Sky position (RA, Dec in degrees): 151.479, 29.139
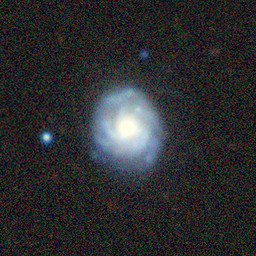
Galaxy morphology: Unbarred Tight Spiral Galaxies